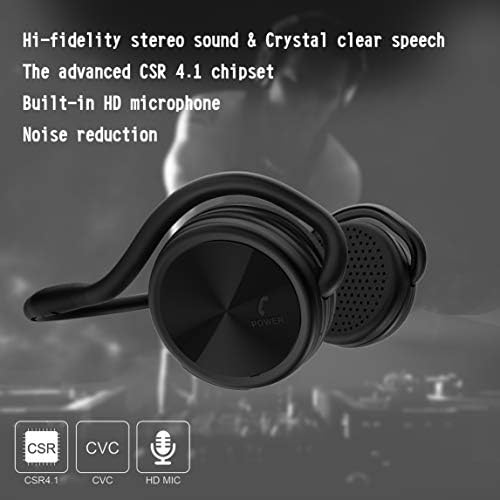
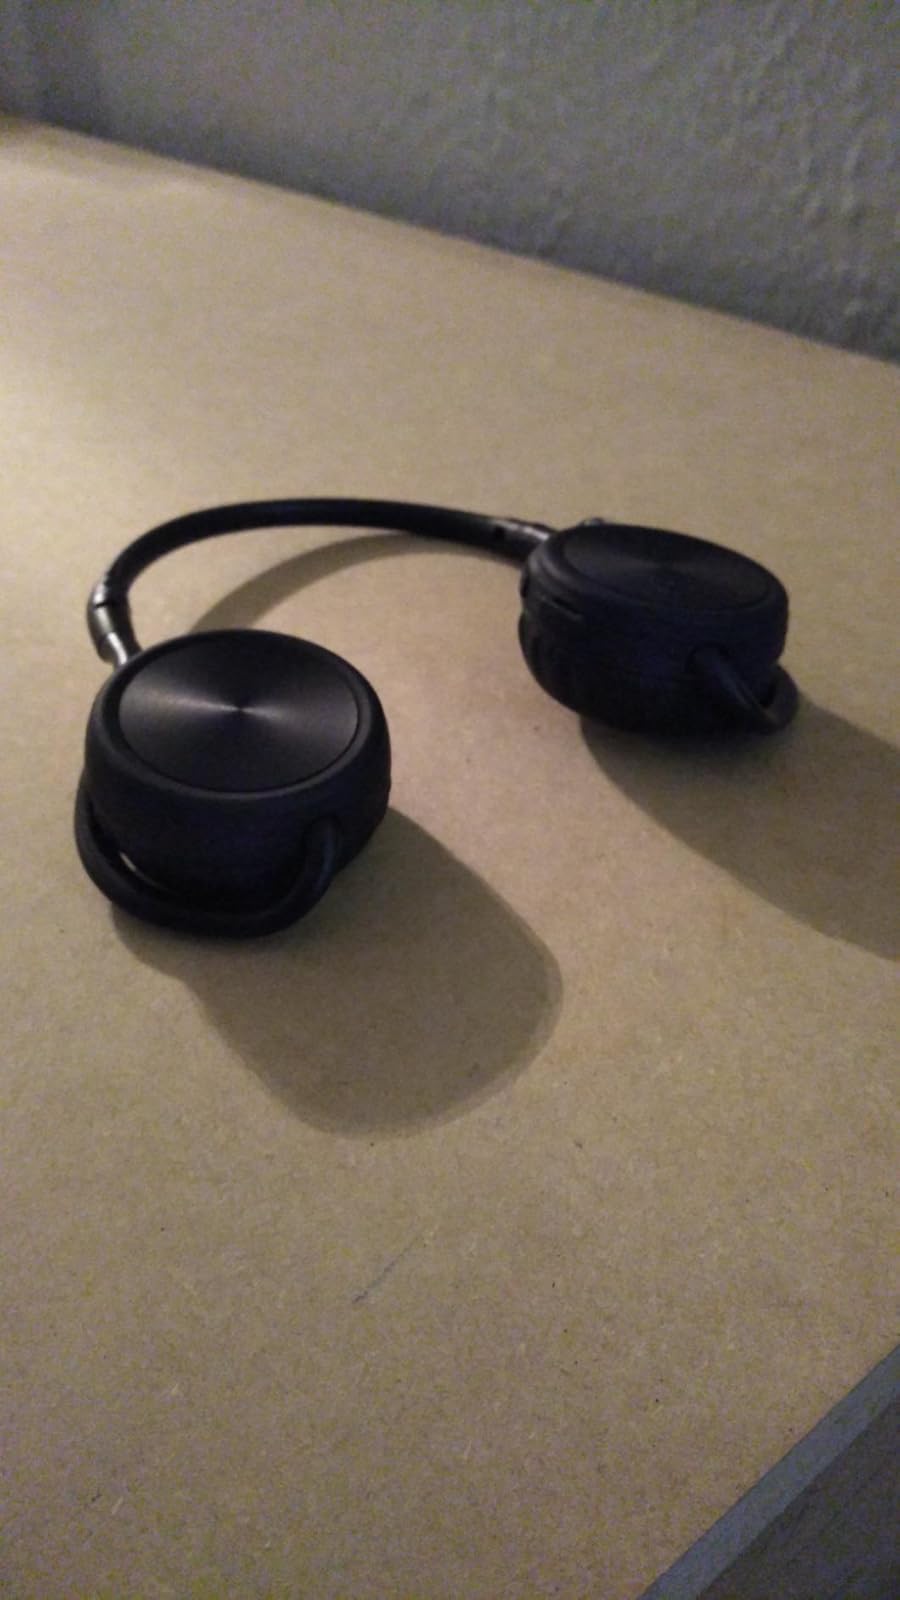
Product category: headphones
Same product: yes